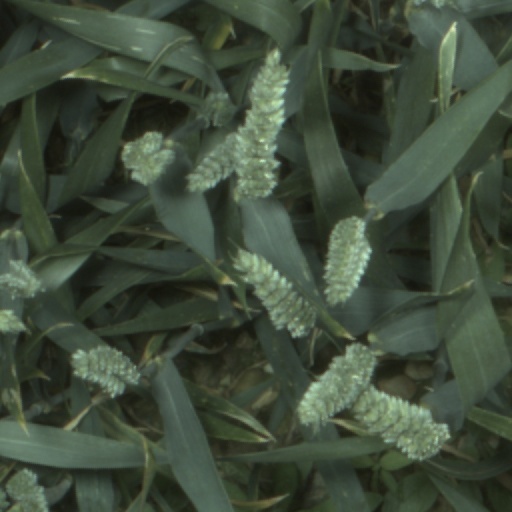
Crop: wheat